Boni station

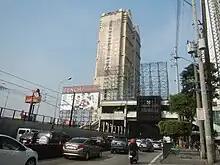
Boni station with GA Twin Tower on the background

The station serves Mandaluyong and the new Pioneer District. Its nearest landmarks include Robinsons Cybergate, Go Hotels Mandaluyong, Victor R. Potenciano Medical Center, GA Twin Tower, SMDC Light Residences, TV5 Media Center, Pioneer Woodlands Condominium, and Paragon Plaza Building. It is also located near the national headquarters of the Philippine Red Cross, Globe Telecom Plaza (former headquarters of Globe Telecom on Pioneer Street) and Rizal Technological University on Boni Avenue. The station is interconnected with SMDC Light Residences, particularly Light Mall, and Pioneer Woodlands Condominium through respective elevated walkways at the east.